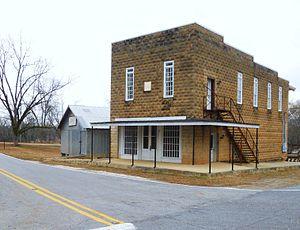
Daviston est une municipalité américaine située dans le comté de Tallapoosa en Alabama.